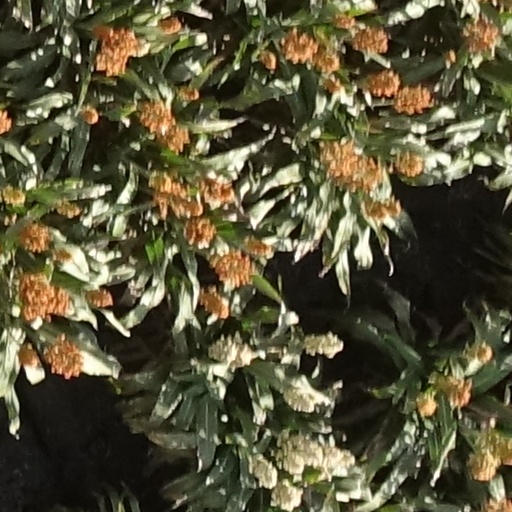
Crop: sorghum